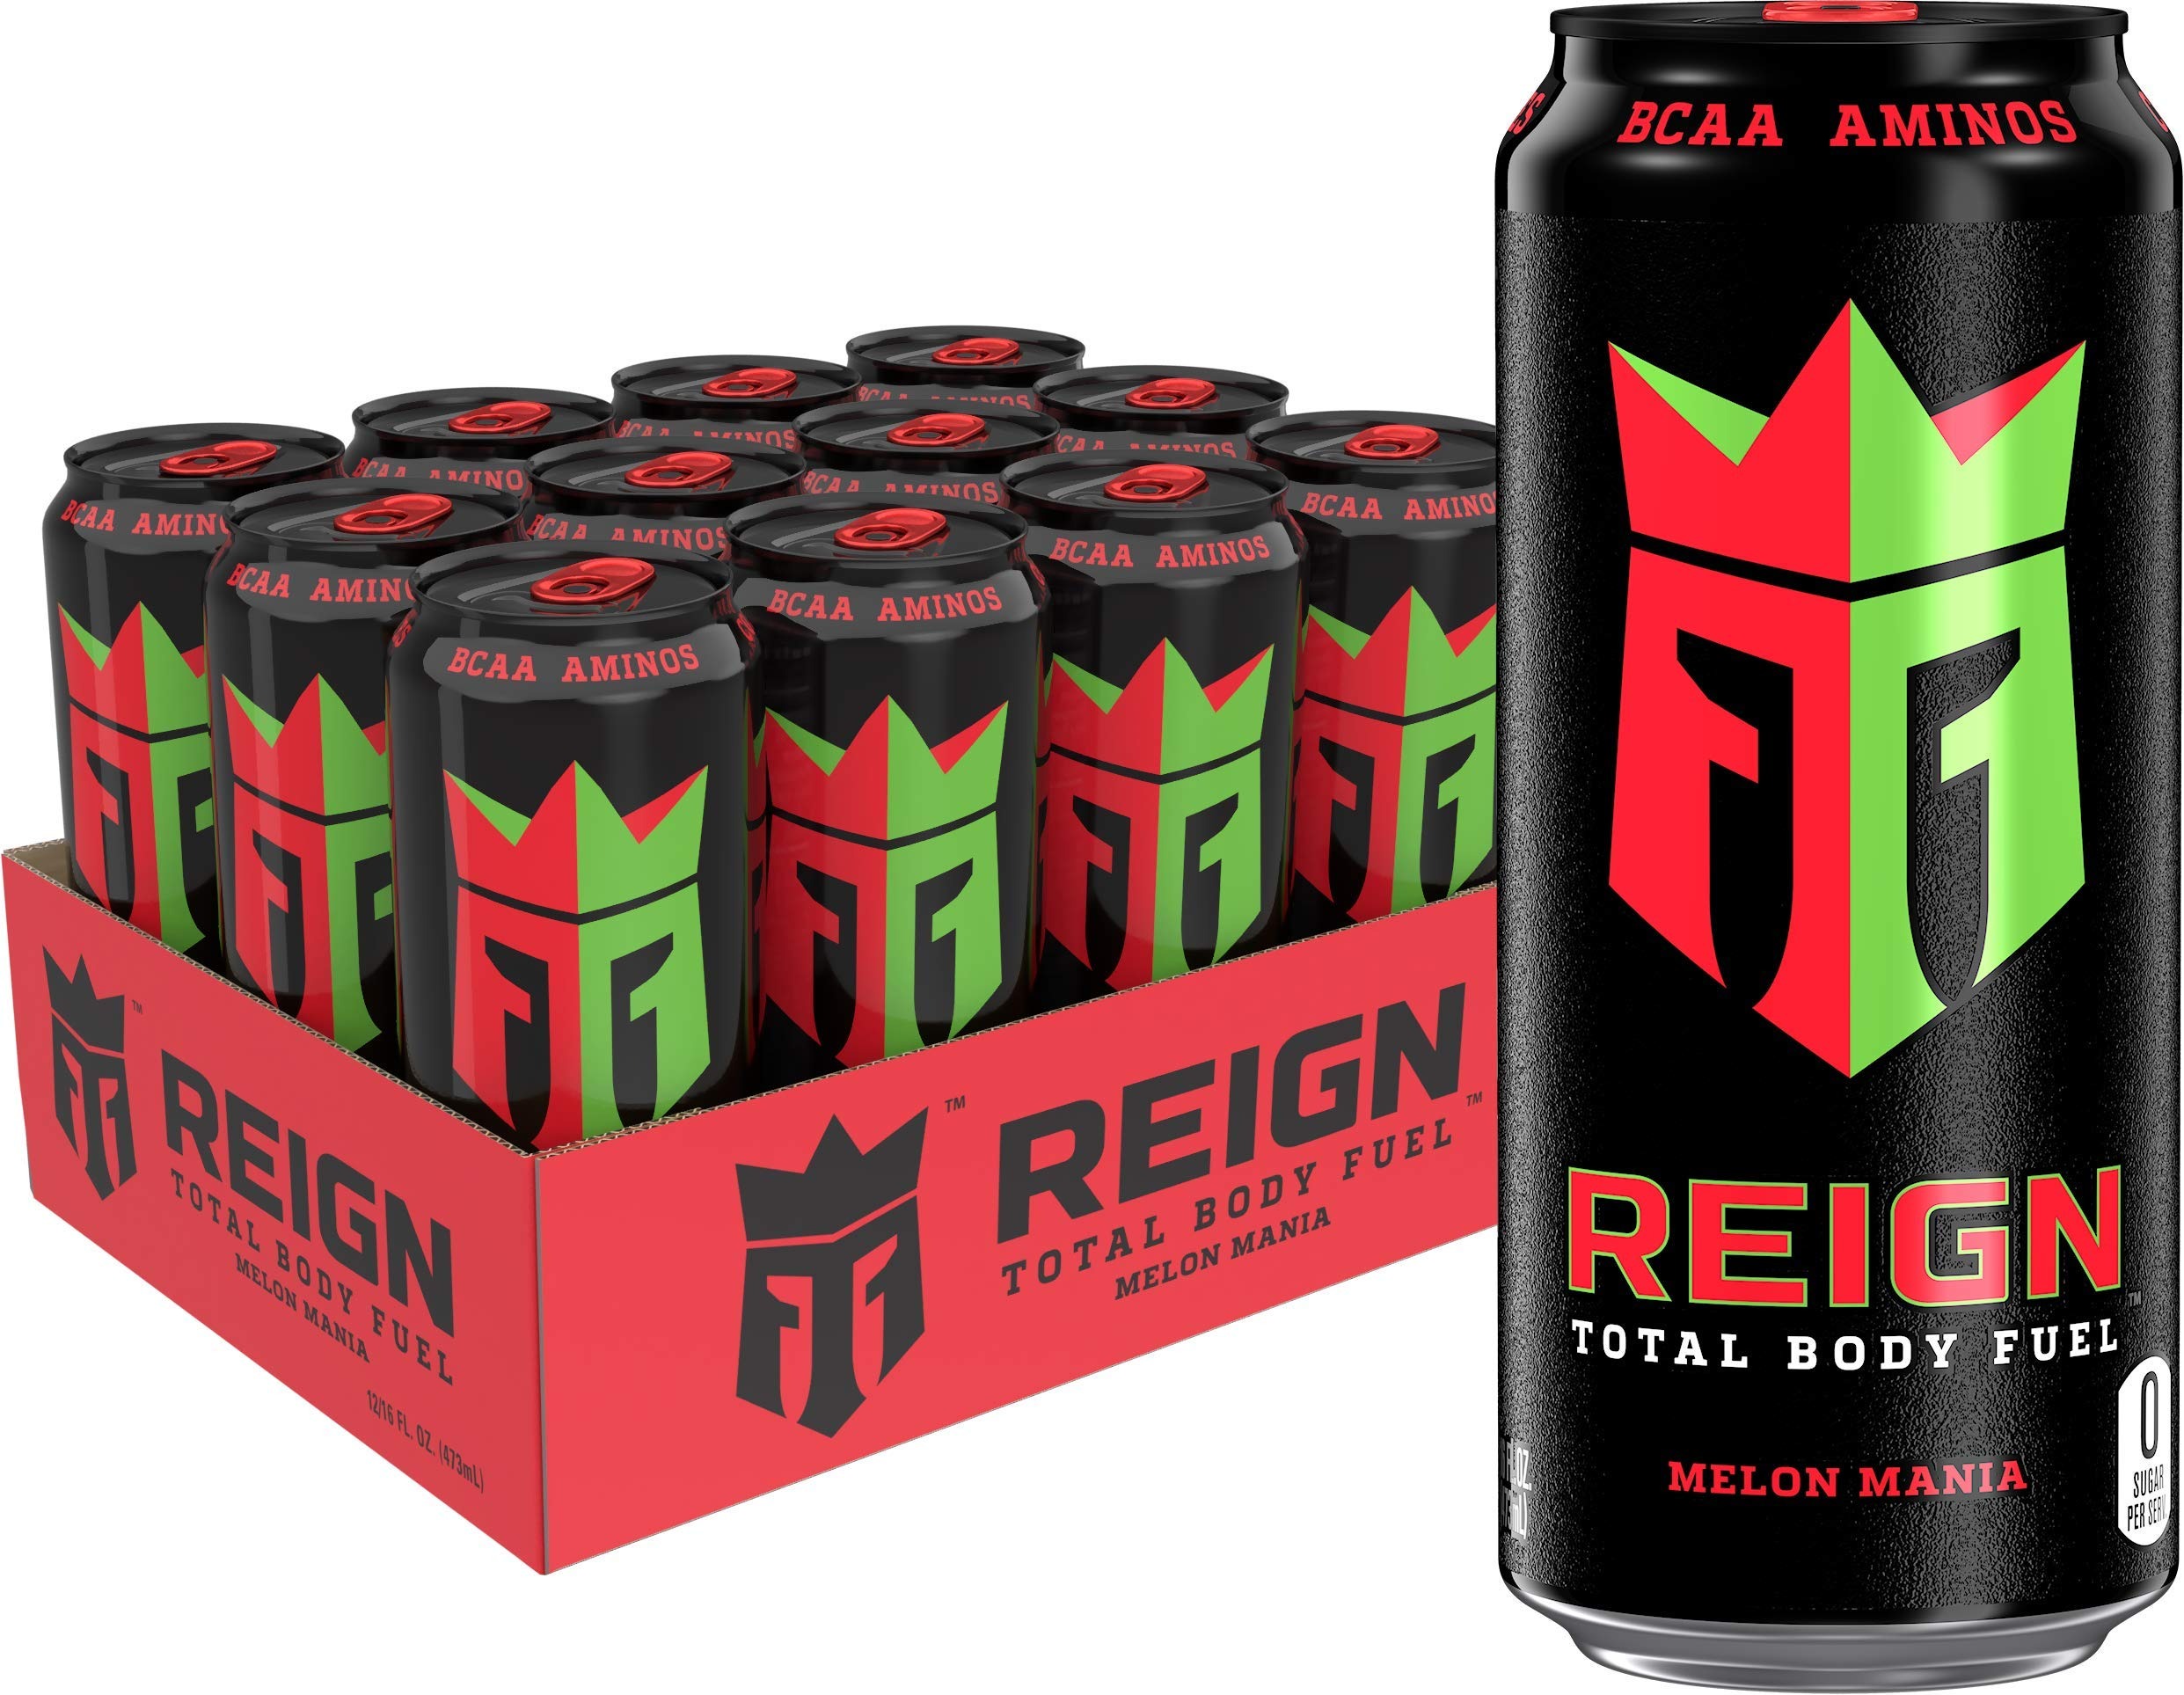
Item Name: Reign Total Body Fuel, Melon Mania, Fitness & Performance Drink, 16 Fl Oz (Pack of 12)
Bullet Point 1: THE ULTIMATE FITNESS FOCUSED BEVERAGE - Blended with BCAAs, 300 mg of natural caffeine, CoQ10 and Electrolytes, Reign Total body fuel is designed for your active lifestyle. Offering zero sugar, 10 calories, and zero artificial flavors and colors, Reign is the ultimate fitness-focused beverage to support your high-performance needs.
Bullet Point 2: FULL MELON FLAVOR - Go crazy for delicious. Flavors of sweet summertime watermelon with a side of wild.
Bullet Point 3: POWER THROUGH YOUR WORKOUT - Reign Total Body Fuel provides multiple benefits to help you power through a tough workout. 300 mg of Natural Caffeine provides a pre-workout boost as well as a sustained release of energy throughout your workout. BCAAs may help muscles recover post workout. CoQ10 may increase power during exercise. B Vitamins may reduce fatigue.
Bullet Point 4: STOCK UP WITH A 12-PACK - For those who rule in the gym and beyond, Reign has the fuel for you. Available in a convenient pack of 12, so your wallet doesn’t get a workout.
Bullet Point 5: Due to new FDA nutrition labeling requirements, product labels may vary from those pictured
Value: 192.0
Unit: Fl Oz

Price: 1.99